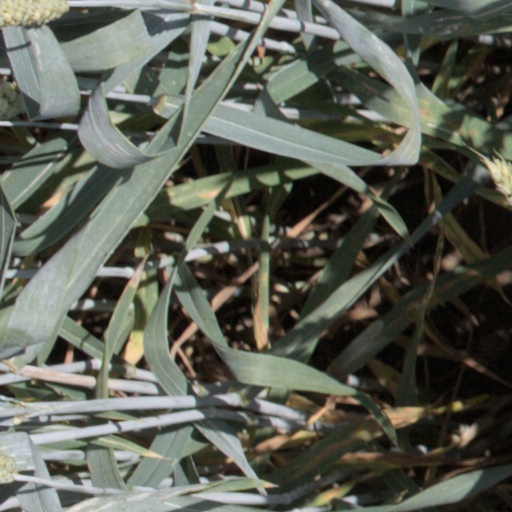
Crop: wheat